Cambria Freight Station

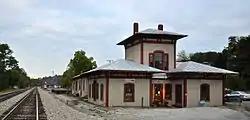
Cambria Freight Station, September 2013

Cambria Freight Station, also known as Christiansburg Depot, is a historic freight station located at Christiansburg, Montgomery County, Virginia, US. It was built in 1868–1869, and is a wood-framed, one-story, U-shaped structure with a shallow hipped roof and deeply overhanging eaves in the Italianate style. A portion of the center section rises to form a tower-like second-story room, covered with an even shallower hipped roof. A long, one-story freight section extending eastward from the rear. The building also served as a passenger station, until Christiansburg station was built nearby in 1906. The building houses a local history museum known as the Cambria Depot Museum.